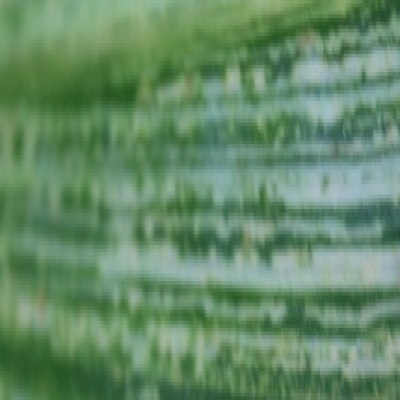
Label: Corn_(Maize)___Maize_Streak_Virus